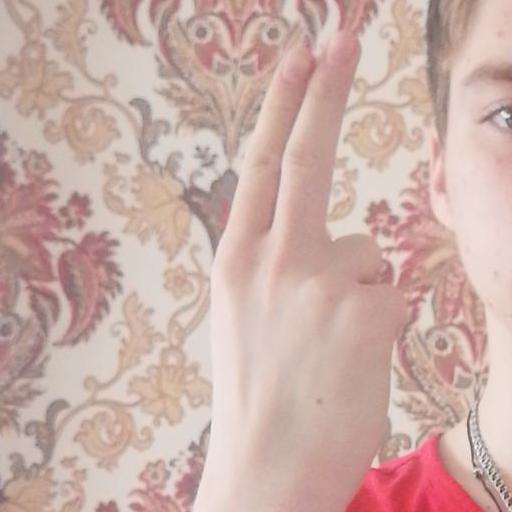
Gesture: two_up_inverted